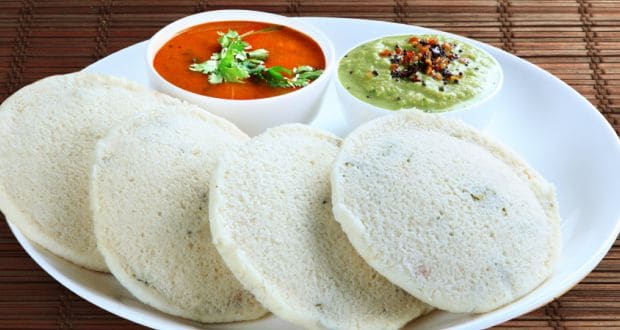
Dish: idli